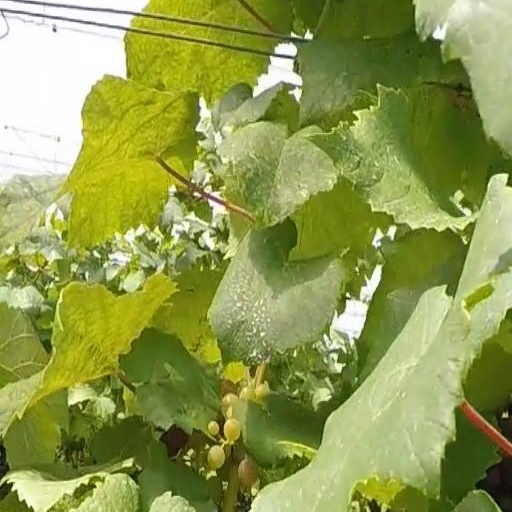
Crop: grape